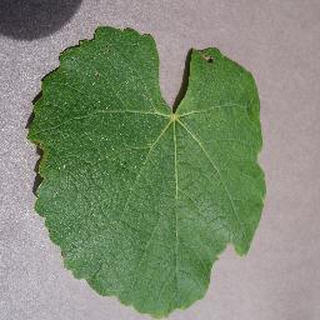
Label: healthy_grape